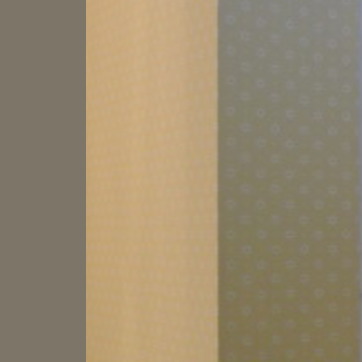
Material: wallpaper